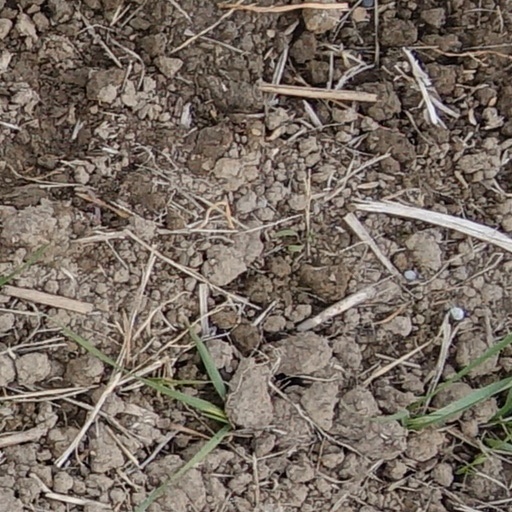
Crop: wheat